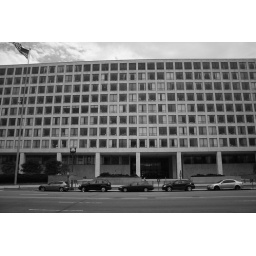
A government building across the street from the Hirschorn Museum in DC.